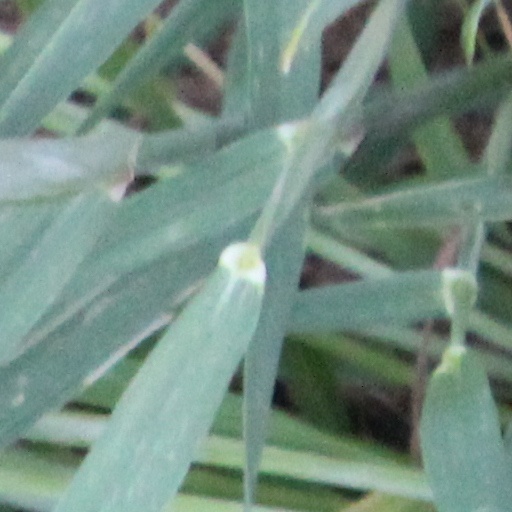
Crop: wheat